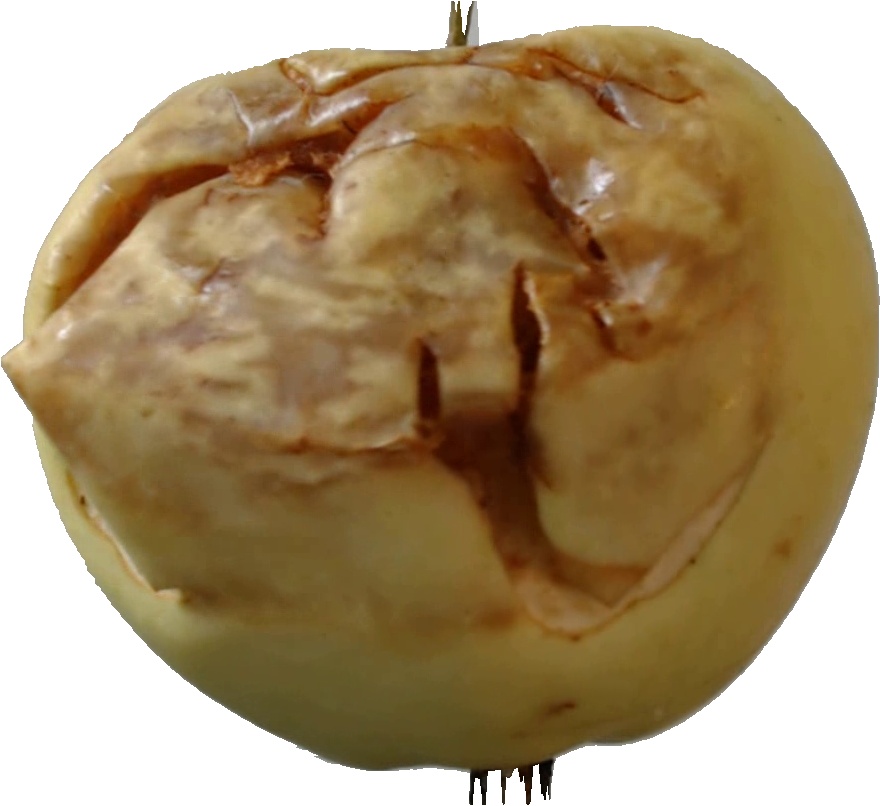
Label: apple_hit_1